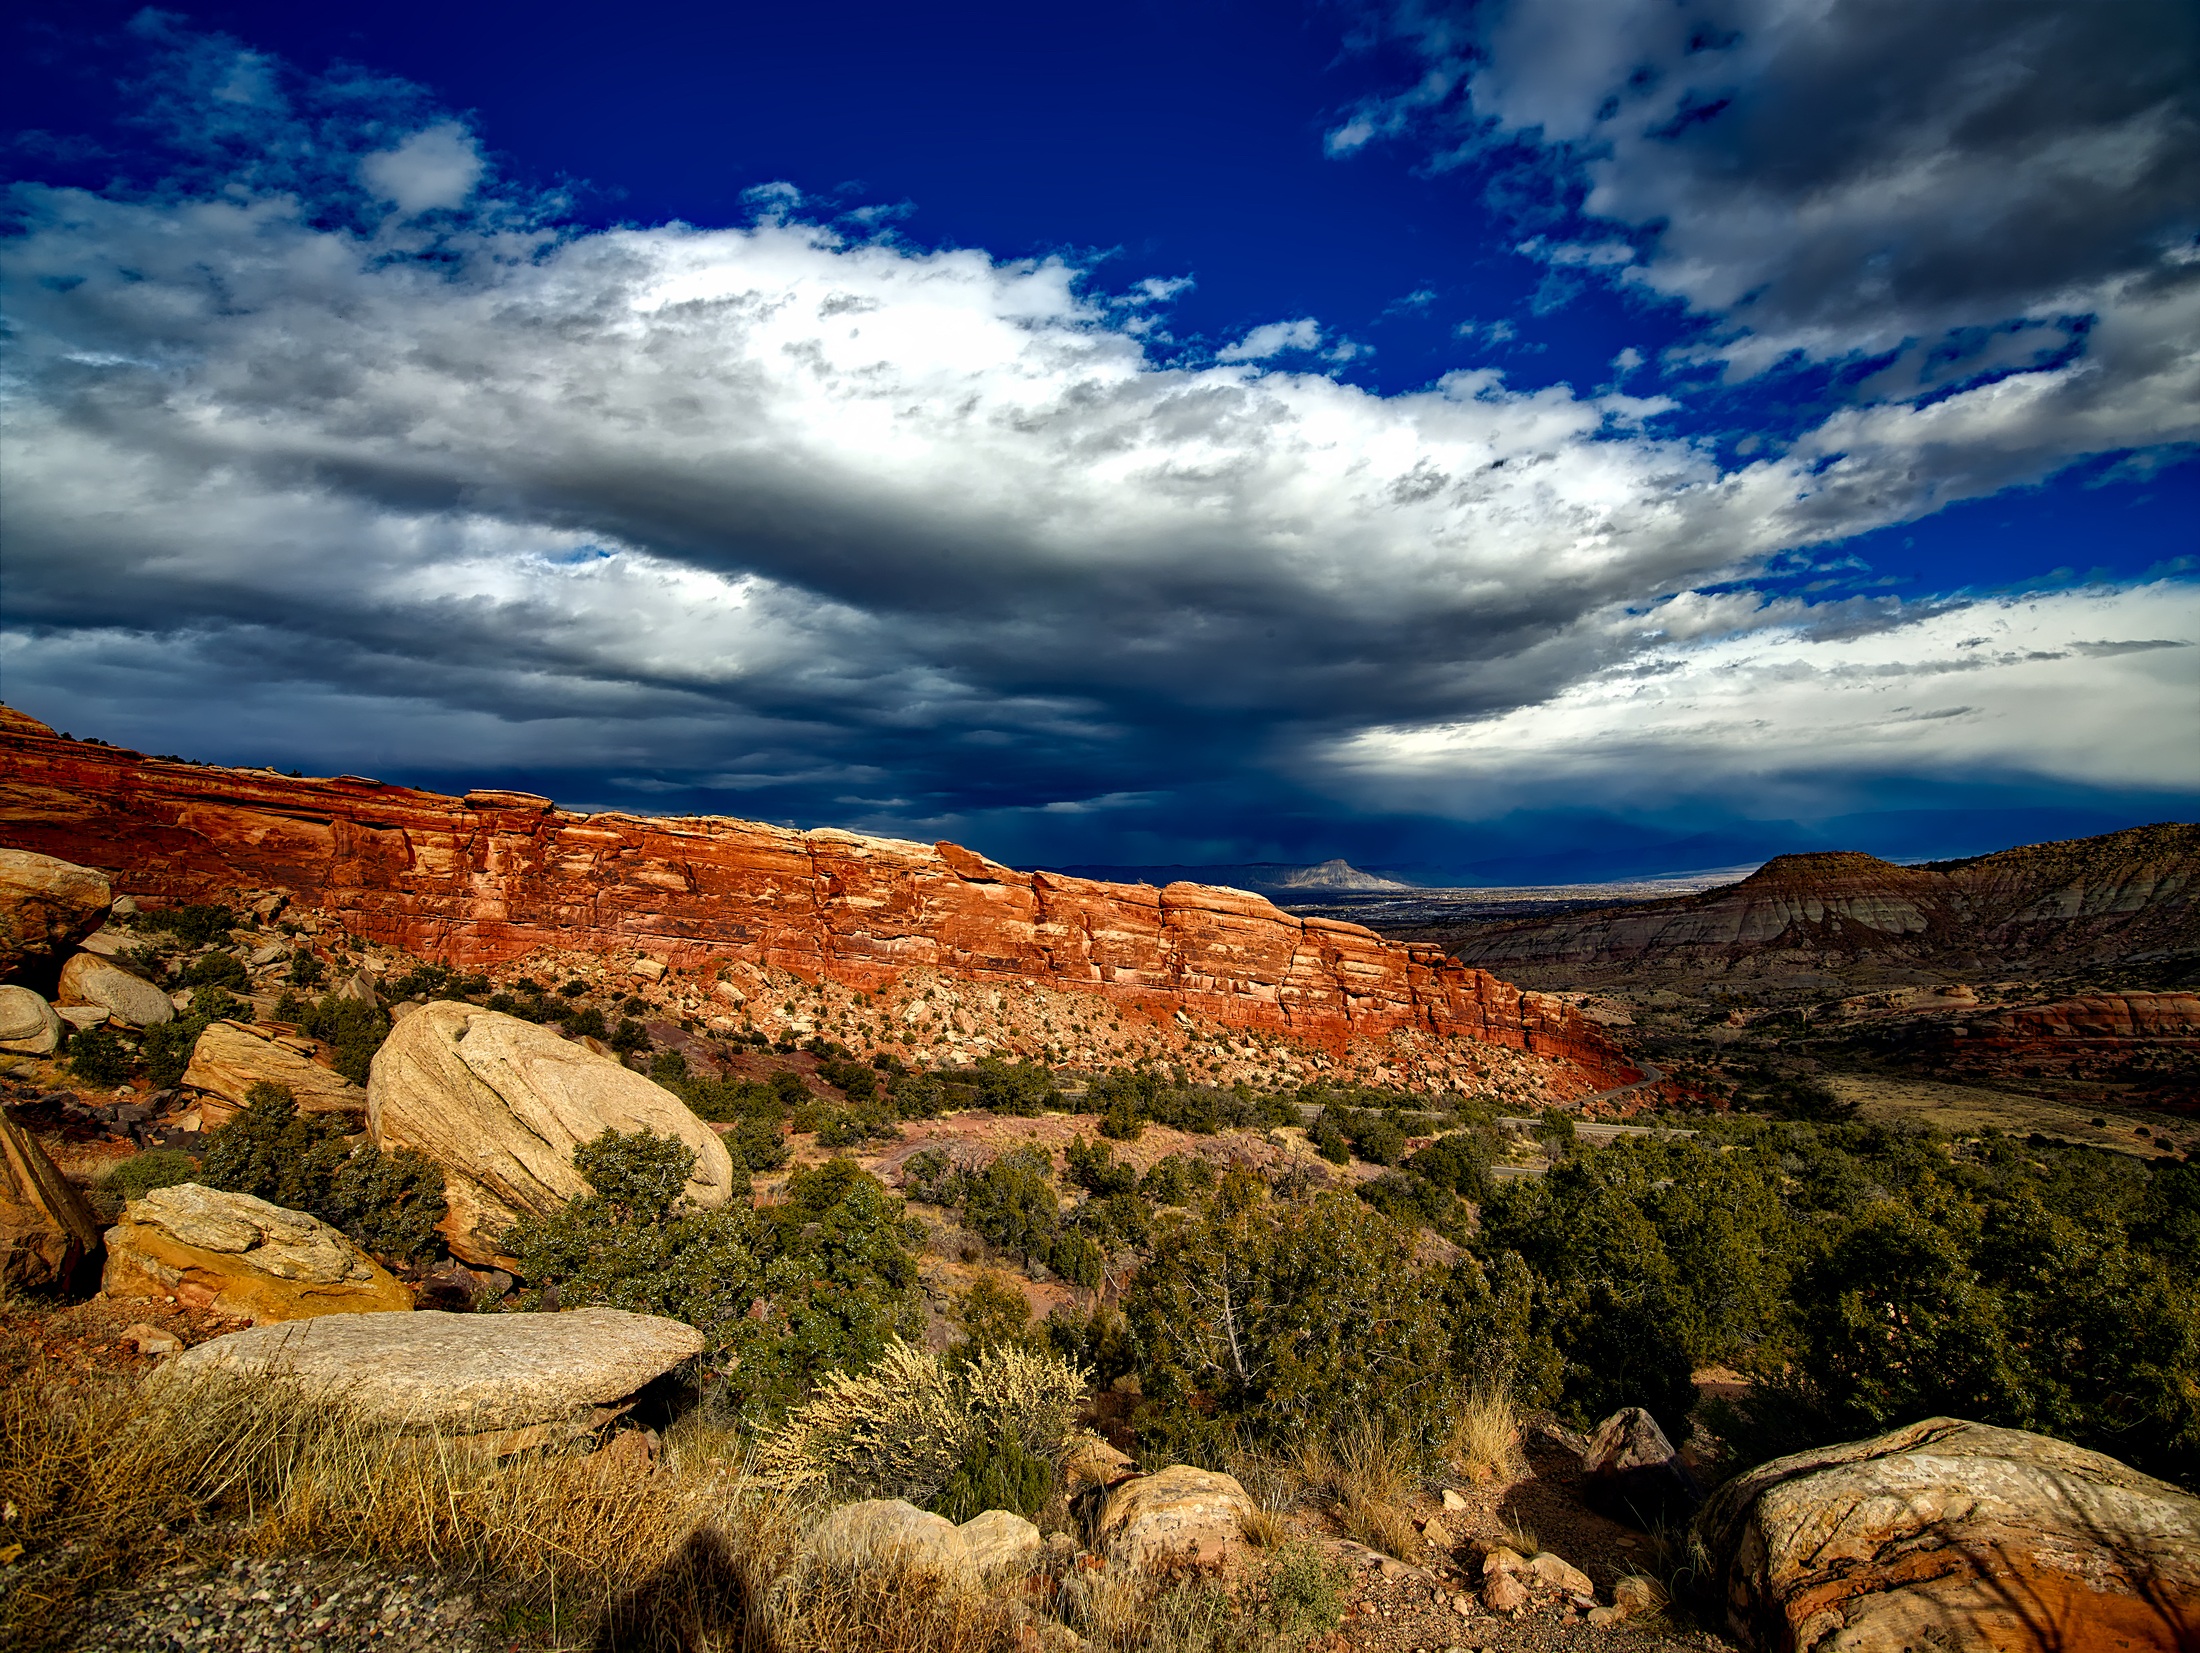
landscape, tree, nature, rock, wilderness, mountain, cloud, sky, sunset, hill, valley, scenic, autumn, rocky, canyon, outdoors, hdr, clouds, colorado, mountains, plateau, beautiful, ecosystem, formations, landform, geographical feature, mountainous landforms